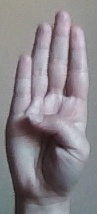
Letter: kaaf